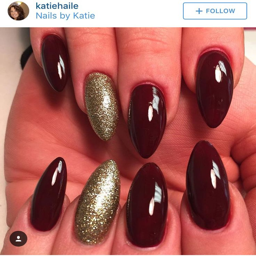
love the dark red with gold !